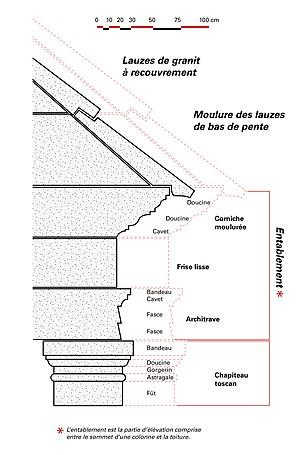
Décor architectural du mausolée du site archéologique gallo-romain des Cars, d'après les travaux de Jean-Louis Paillet et Marie-Christine Monguillan
Les ruines gallo-romaines des Cars, composées d'un ensemble funéraire et d'une villa, est un site gallo-romain datant de la première moitié du IIᵉ siècle apr. J.-C. situé entre la commune de Saint-Merd-les-Oussines et la commune de Pérols-sur-Vézère.